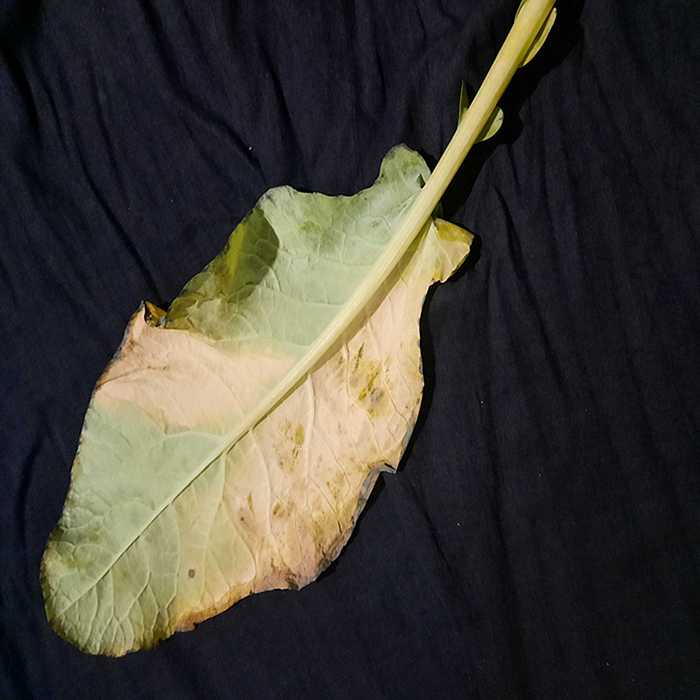
Plant: Cauliflower
Label: Black Rot